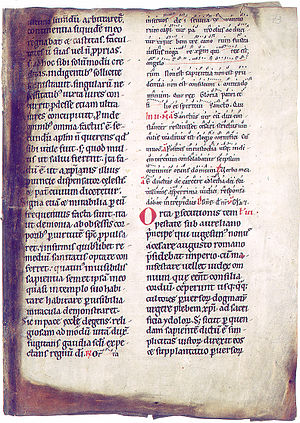
Breviar
Kølnerbreviaret, 12. eller 13 årh.